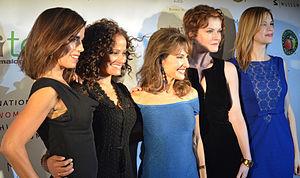
Devious Maids est une série télévisée américaine en 49 épisodes de 42 minutes, créée par Marc Cherry et diffusée entre le 23 juin 2013 et le 8 août 2016 sur la chaîne Lifetime et en simultané sur la chaîne Lifetime Canada au Canada.